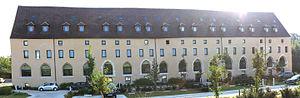
Façade de l'abbaye Notre-Dame d'Yerres
Cet article liste les abbayes bénédictines actives ou ayant existé sur le territoire français actuel. Il s'agit des abbayes de religieux suivant la règle de saint Benoît, à l'exclusion des cisterciens.
L'abbaye Notre-Dame d'Yerres a été construite entre 1124 et 1132, sous l'épiscopat d'Étienne de Senlis, et grâce au don de quatre arpents de terre d'Eustachie de Corbeil, fille de Ferry de Châtillon, épouse de Baudoin de Corbeil, puis de Jean d'Étampes, pour accueillir les religieuses en transit de maison en maison, « errantes loin de leurs maisons ». Elles venaient de différents monastères, de Champagne, de Picardie, et d'Argenteuil, après leur expulsion de l'abbaye Sainte-Marie d'Argenteuil dirigée par Héloïse.